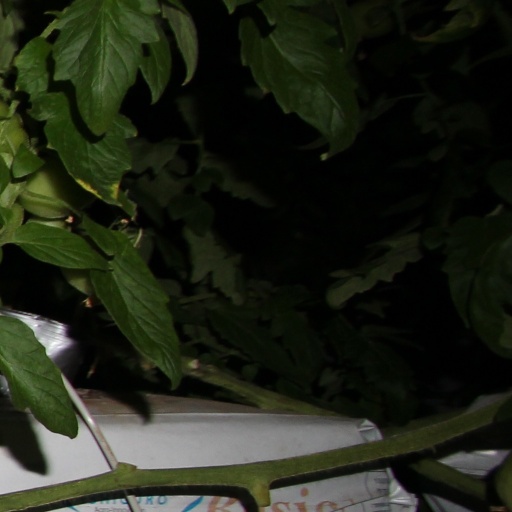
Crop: tomato